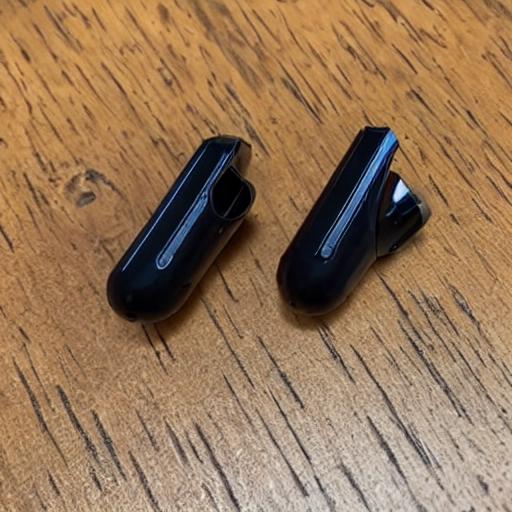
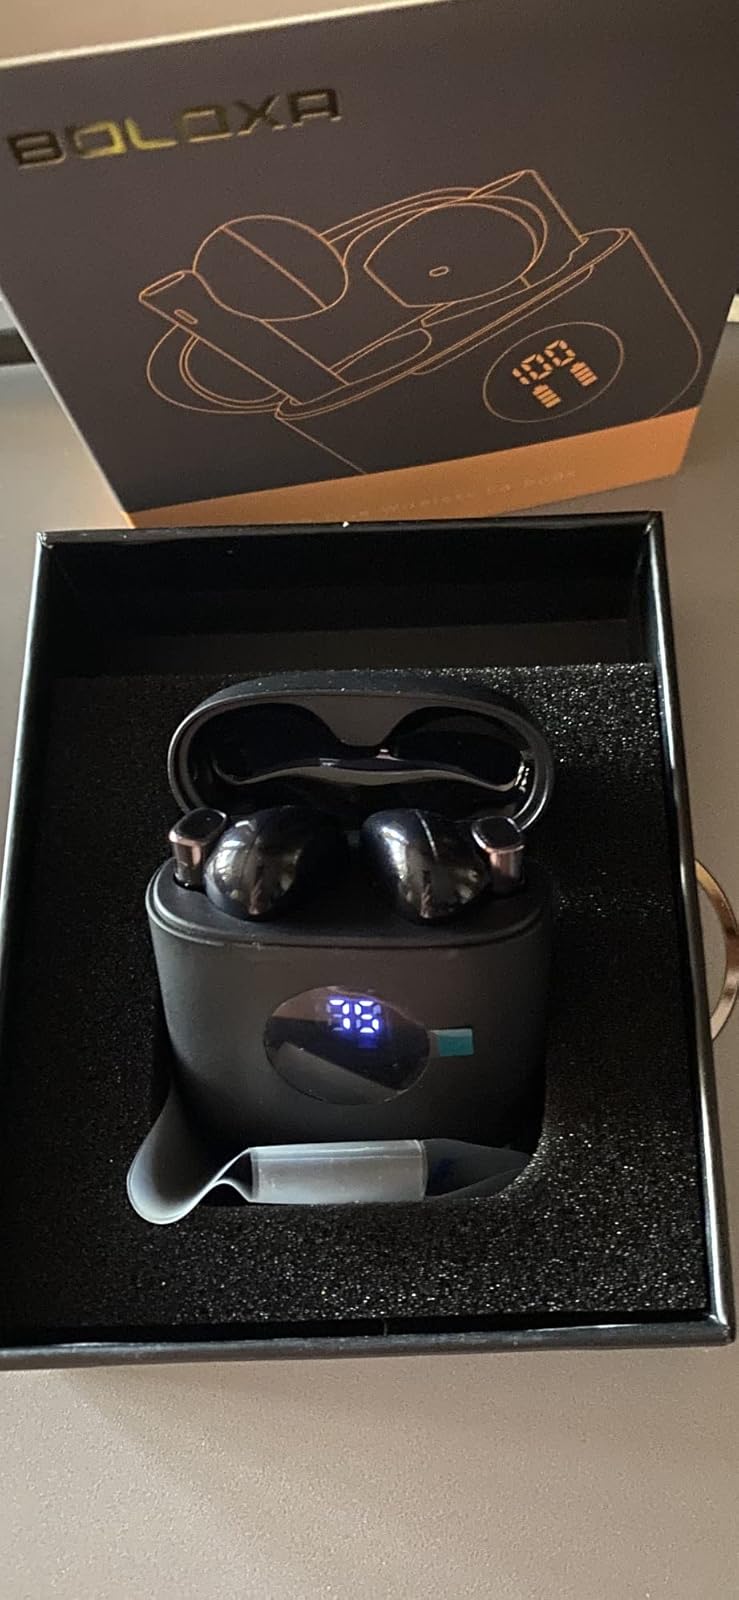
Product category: earbuds
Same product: no